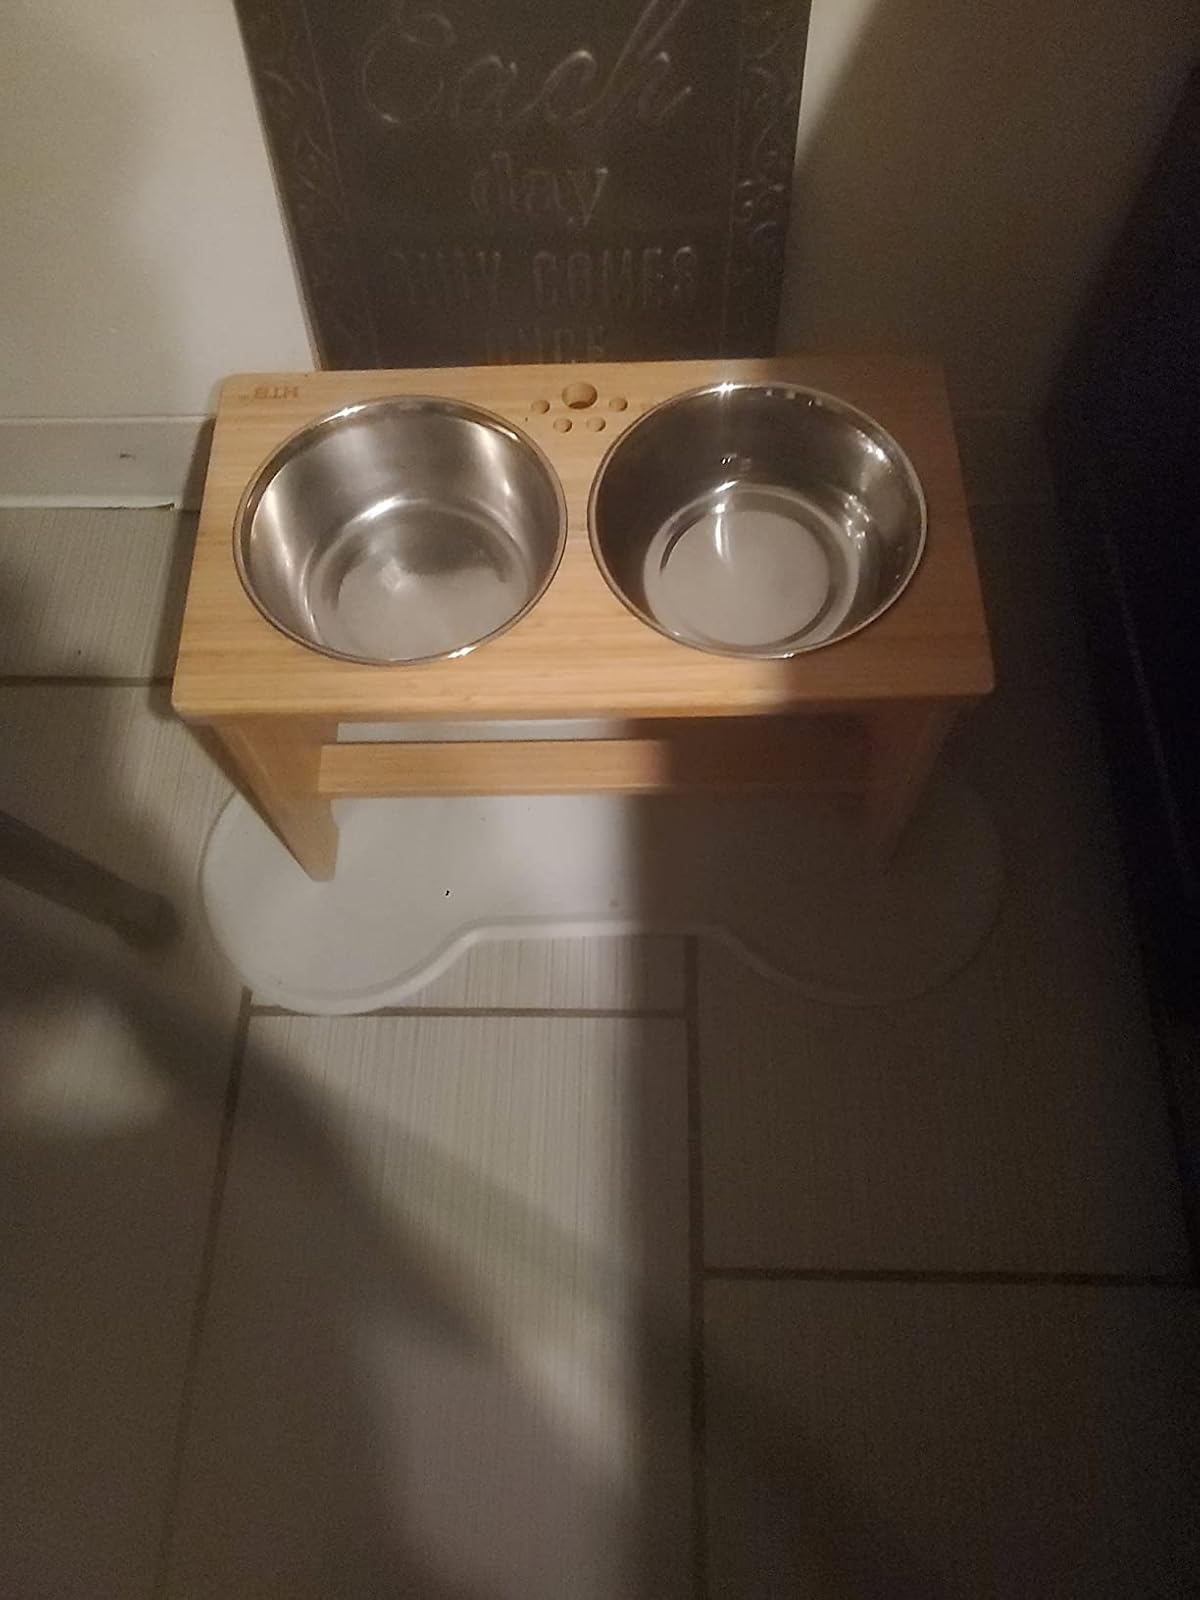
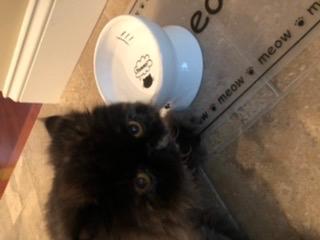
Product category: items_bowl
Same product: no